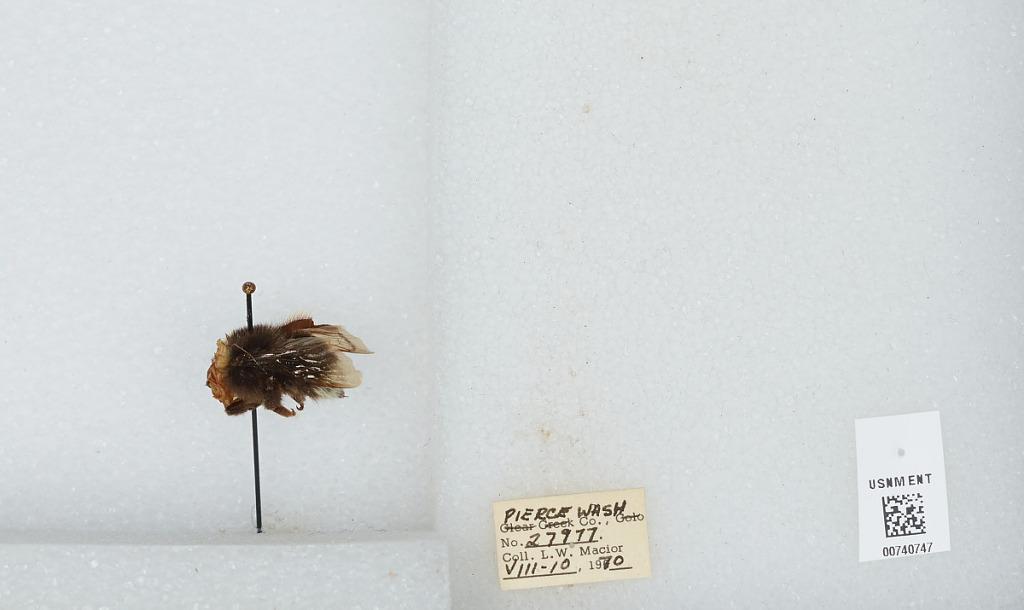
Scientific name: Bombus (Bombus) occidentalis Greene
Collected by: L. Macior
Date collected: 1970-8-10
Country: United States
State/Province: Washington
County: Pierce
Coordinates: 47.05, -122.12